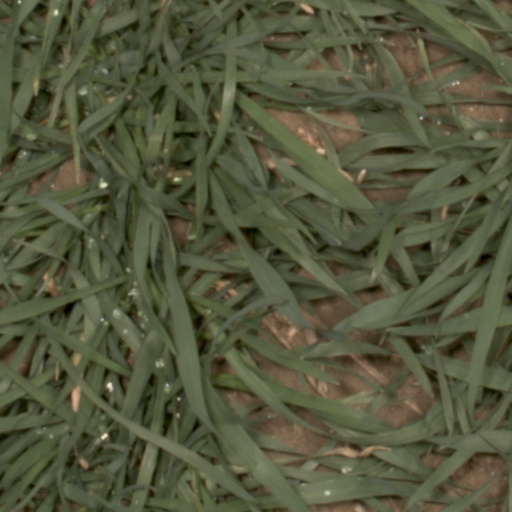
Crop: wheat